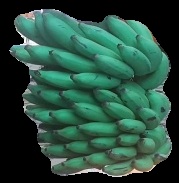
Variety: elakki-bale
Grade: grade2